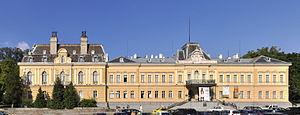
L'ancien palais royal de Sofia, aujourd'hui la Galerie Nationale d'Art. Ce bâtiment a été construit en deux étapes à partir de 1880, sous le règne du prince Alexandre Ier de Bulgarie. Une seconde aile a été ajoutée par Friedrich Grünanger sous le règne de Ferdinand Ier.